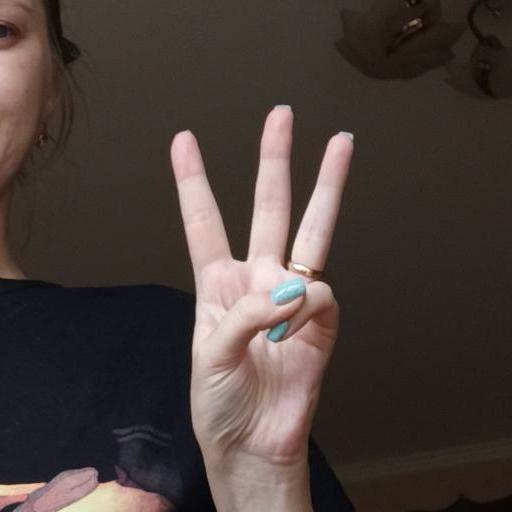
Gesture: three